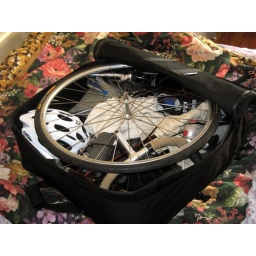
bike in a bag